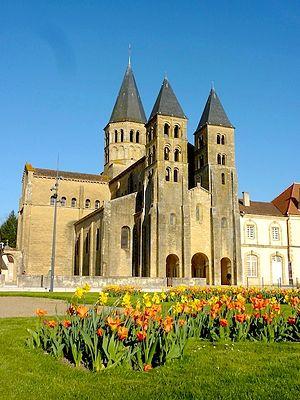
Basilique du Sacré Coeur de Paray le Monial
Paray-le-Monial est une commune française située dans le département de Saône-et-Loire en région Bourgogne-Franche-Comté.
La basilique romane de Paray-le-Monial, placée sous le vocable du Sacré-Cœur depuis 1875, donne une image complète, bien que de dimensions réduites, de ce que fut Cluny : trois nefs contre cinq à Cluny, transept simple et non pas double, mais, de l'avant-nef à la cascade des toitures du chevet, étagées dans une subtile harmonie, en passant par les voûtes ordonnées de la même manière qu'à la grande abbatiale. Cette église du prieuré Notre-Dame de Paray-le-Monial fut lors de sa consécration en 977, placée sous le vocable du Saint-Sauveur, de la Vierge Marie et de saint Jean-Baptiste.